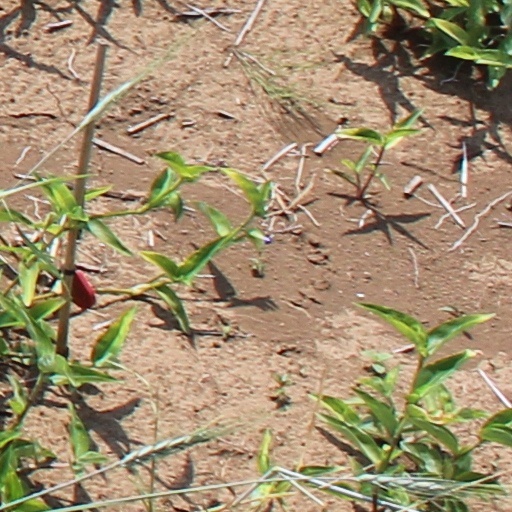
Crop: wheat